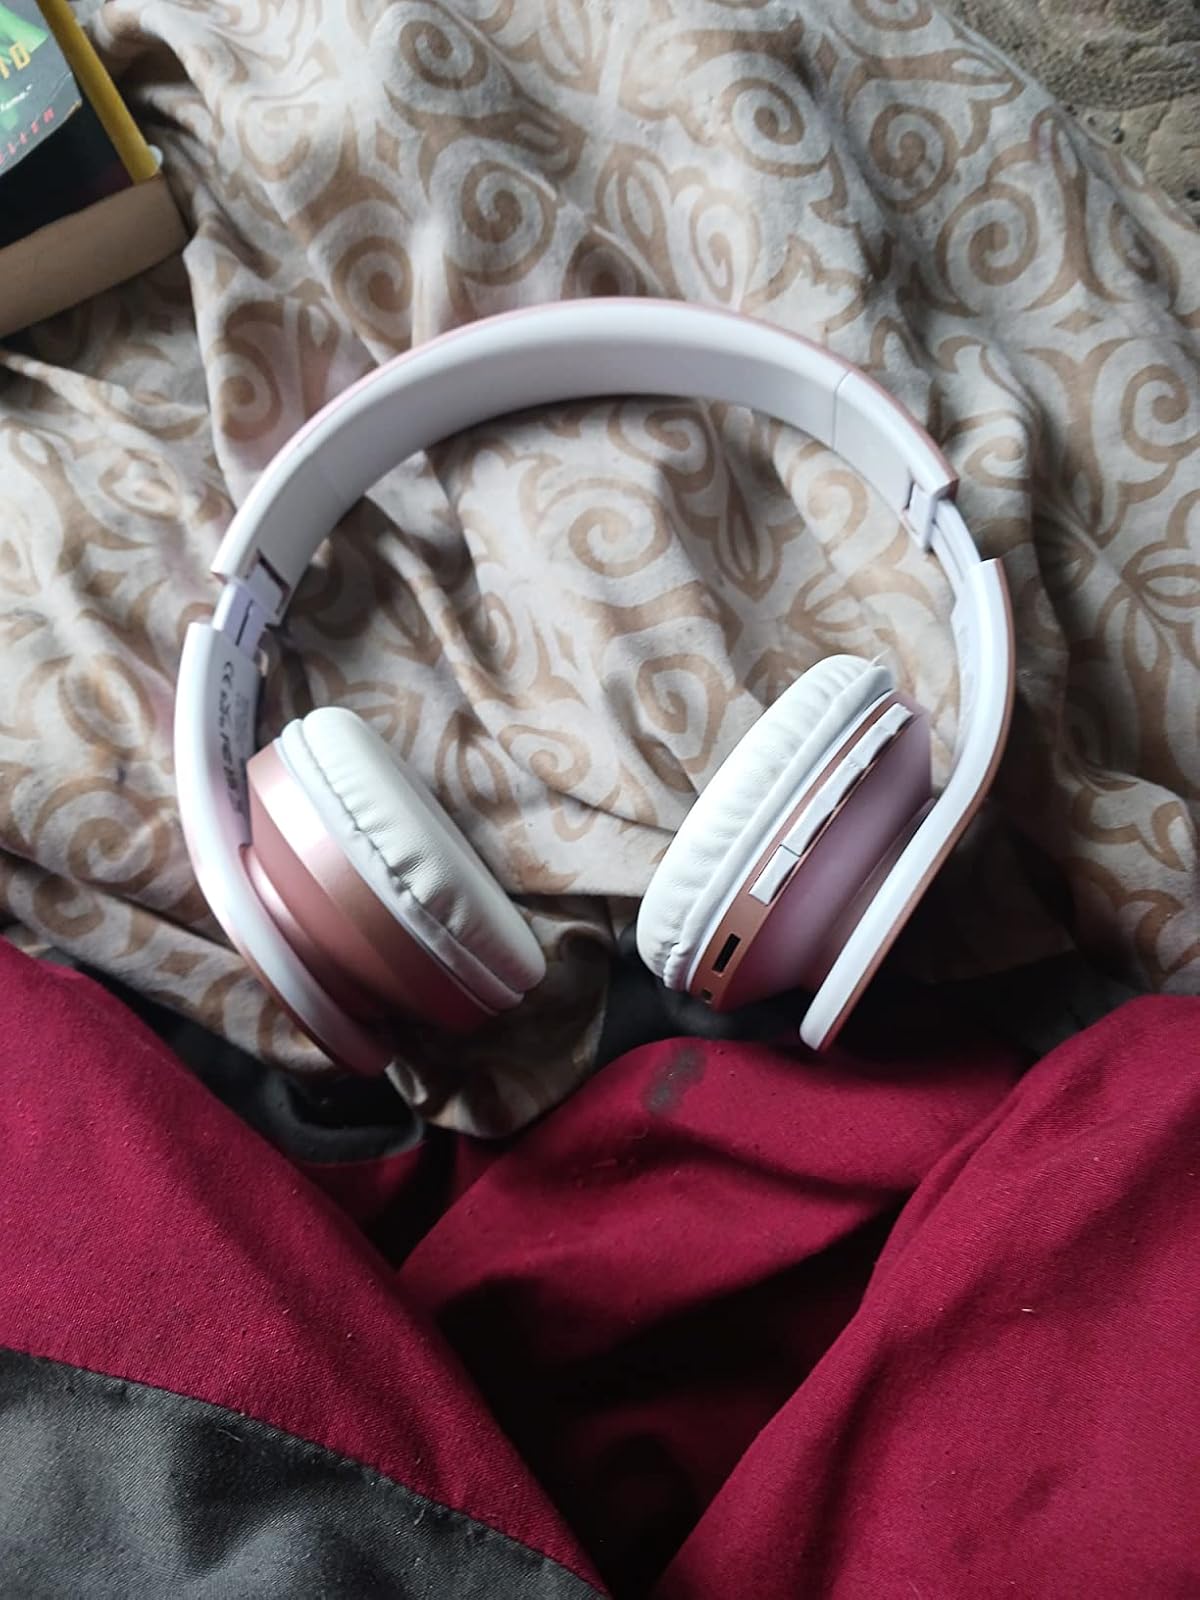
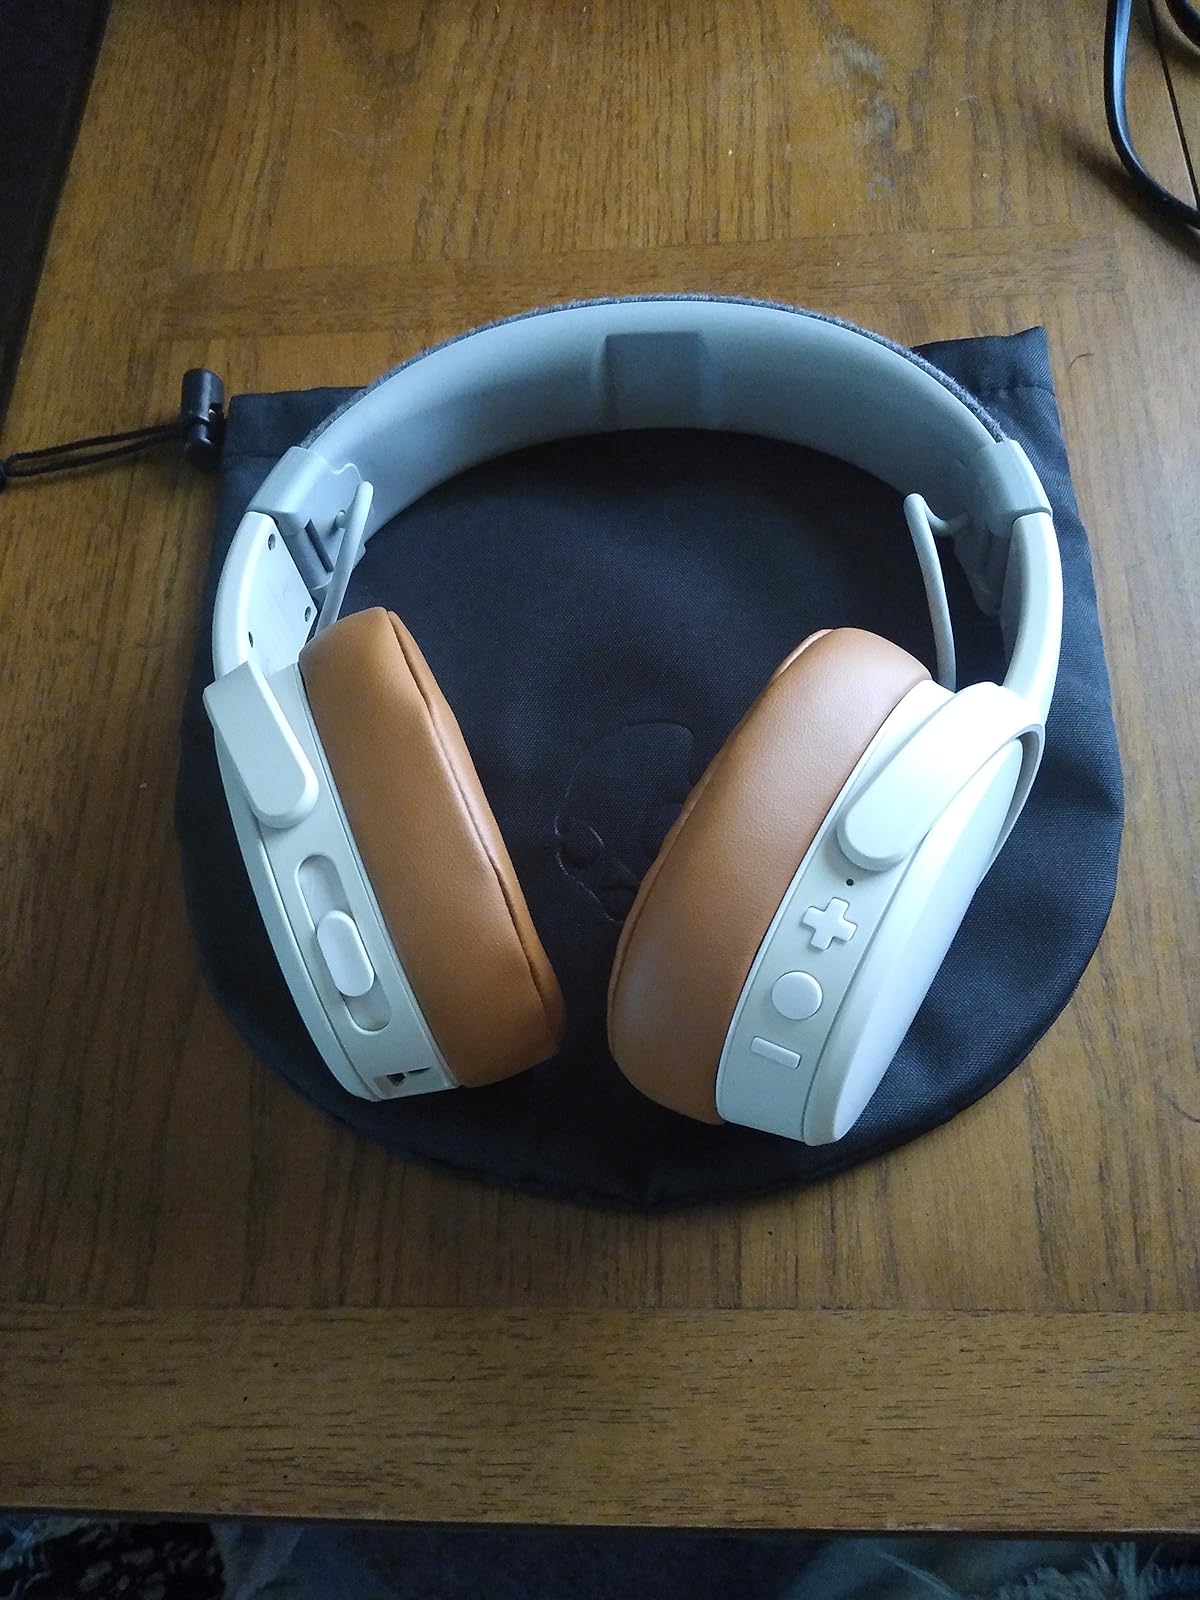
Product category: headphones
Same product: no